Kohta Kawaai

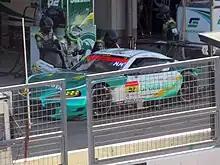
Kawaai during a pit stop at Suzuka in 2022

Kawaii moves up to Super GT - GT300 with Saitama Toyopet GreenBrave, paired up with Hiroki Yoshida. In his debut season, he managed to get a win and podiums which claimed him, and Yoshida to Second in the standings behind to Kondo Racing of Kiyoto Fujinami & João Paulo de Oliveira. Kawaai continue to race with the same team, claimed 9th in the standings and missed 1 race after he tested positive for COVID-19 where he replaced by Taku Bamba. in 2022, with the same team Kawaai managed to clinch a win at Autopolis with also another podium, and gets 4th in the standings.